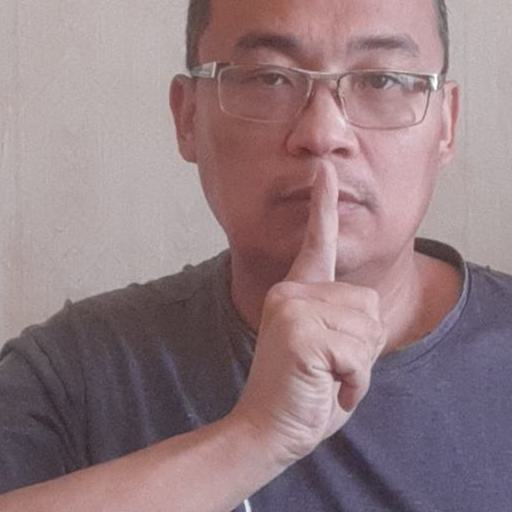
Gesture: mute